Jaanu (2012 film)

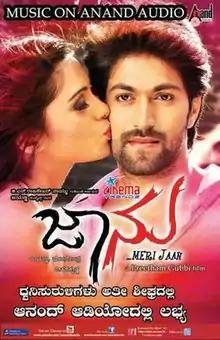

Jaanu is a 2012 Kannada romantic action film directed by Preetham Gubbi and produced by Jayanna Combines. Yash and Deepa Sannidhi are the lead actors while Rangayana Raghu, Sadhu Kokila, Shobaraj among others play the supporting roles. V. Harikrishna is the score and soundtrack composer.